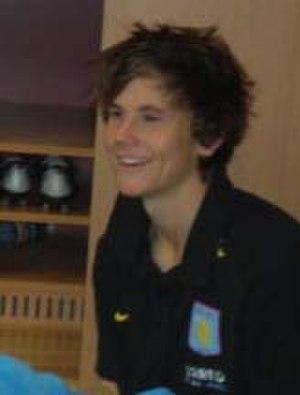
Chris Herd, né le 4 avril 1989 à Perth, est un footballeur australien qui évolue au poste de milieu de terrain au Western Sydney Wanderers.